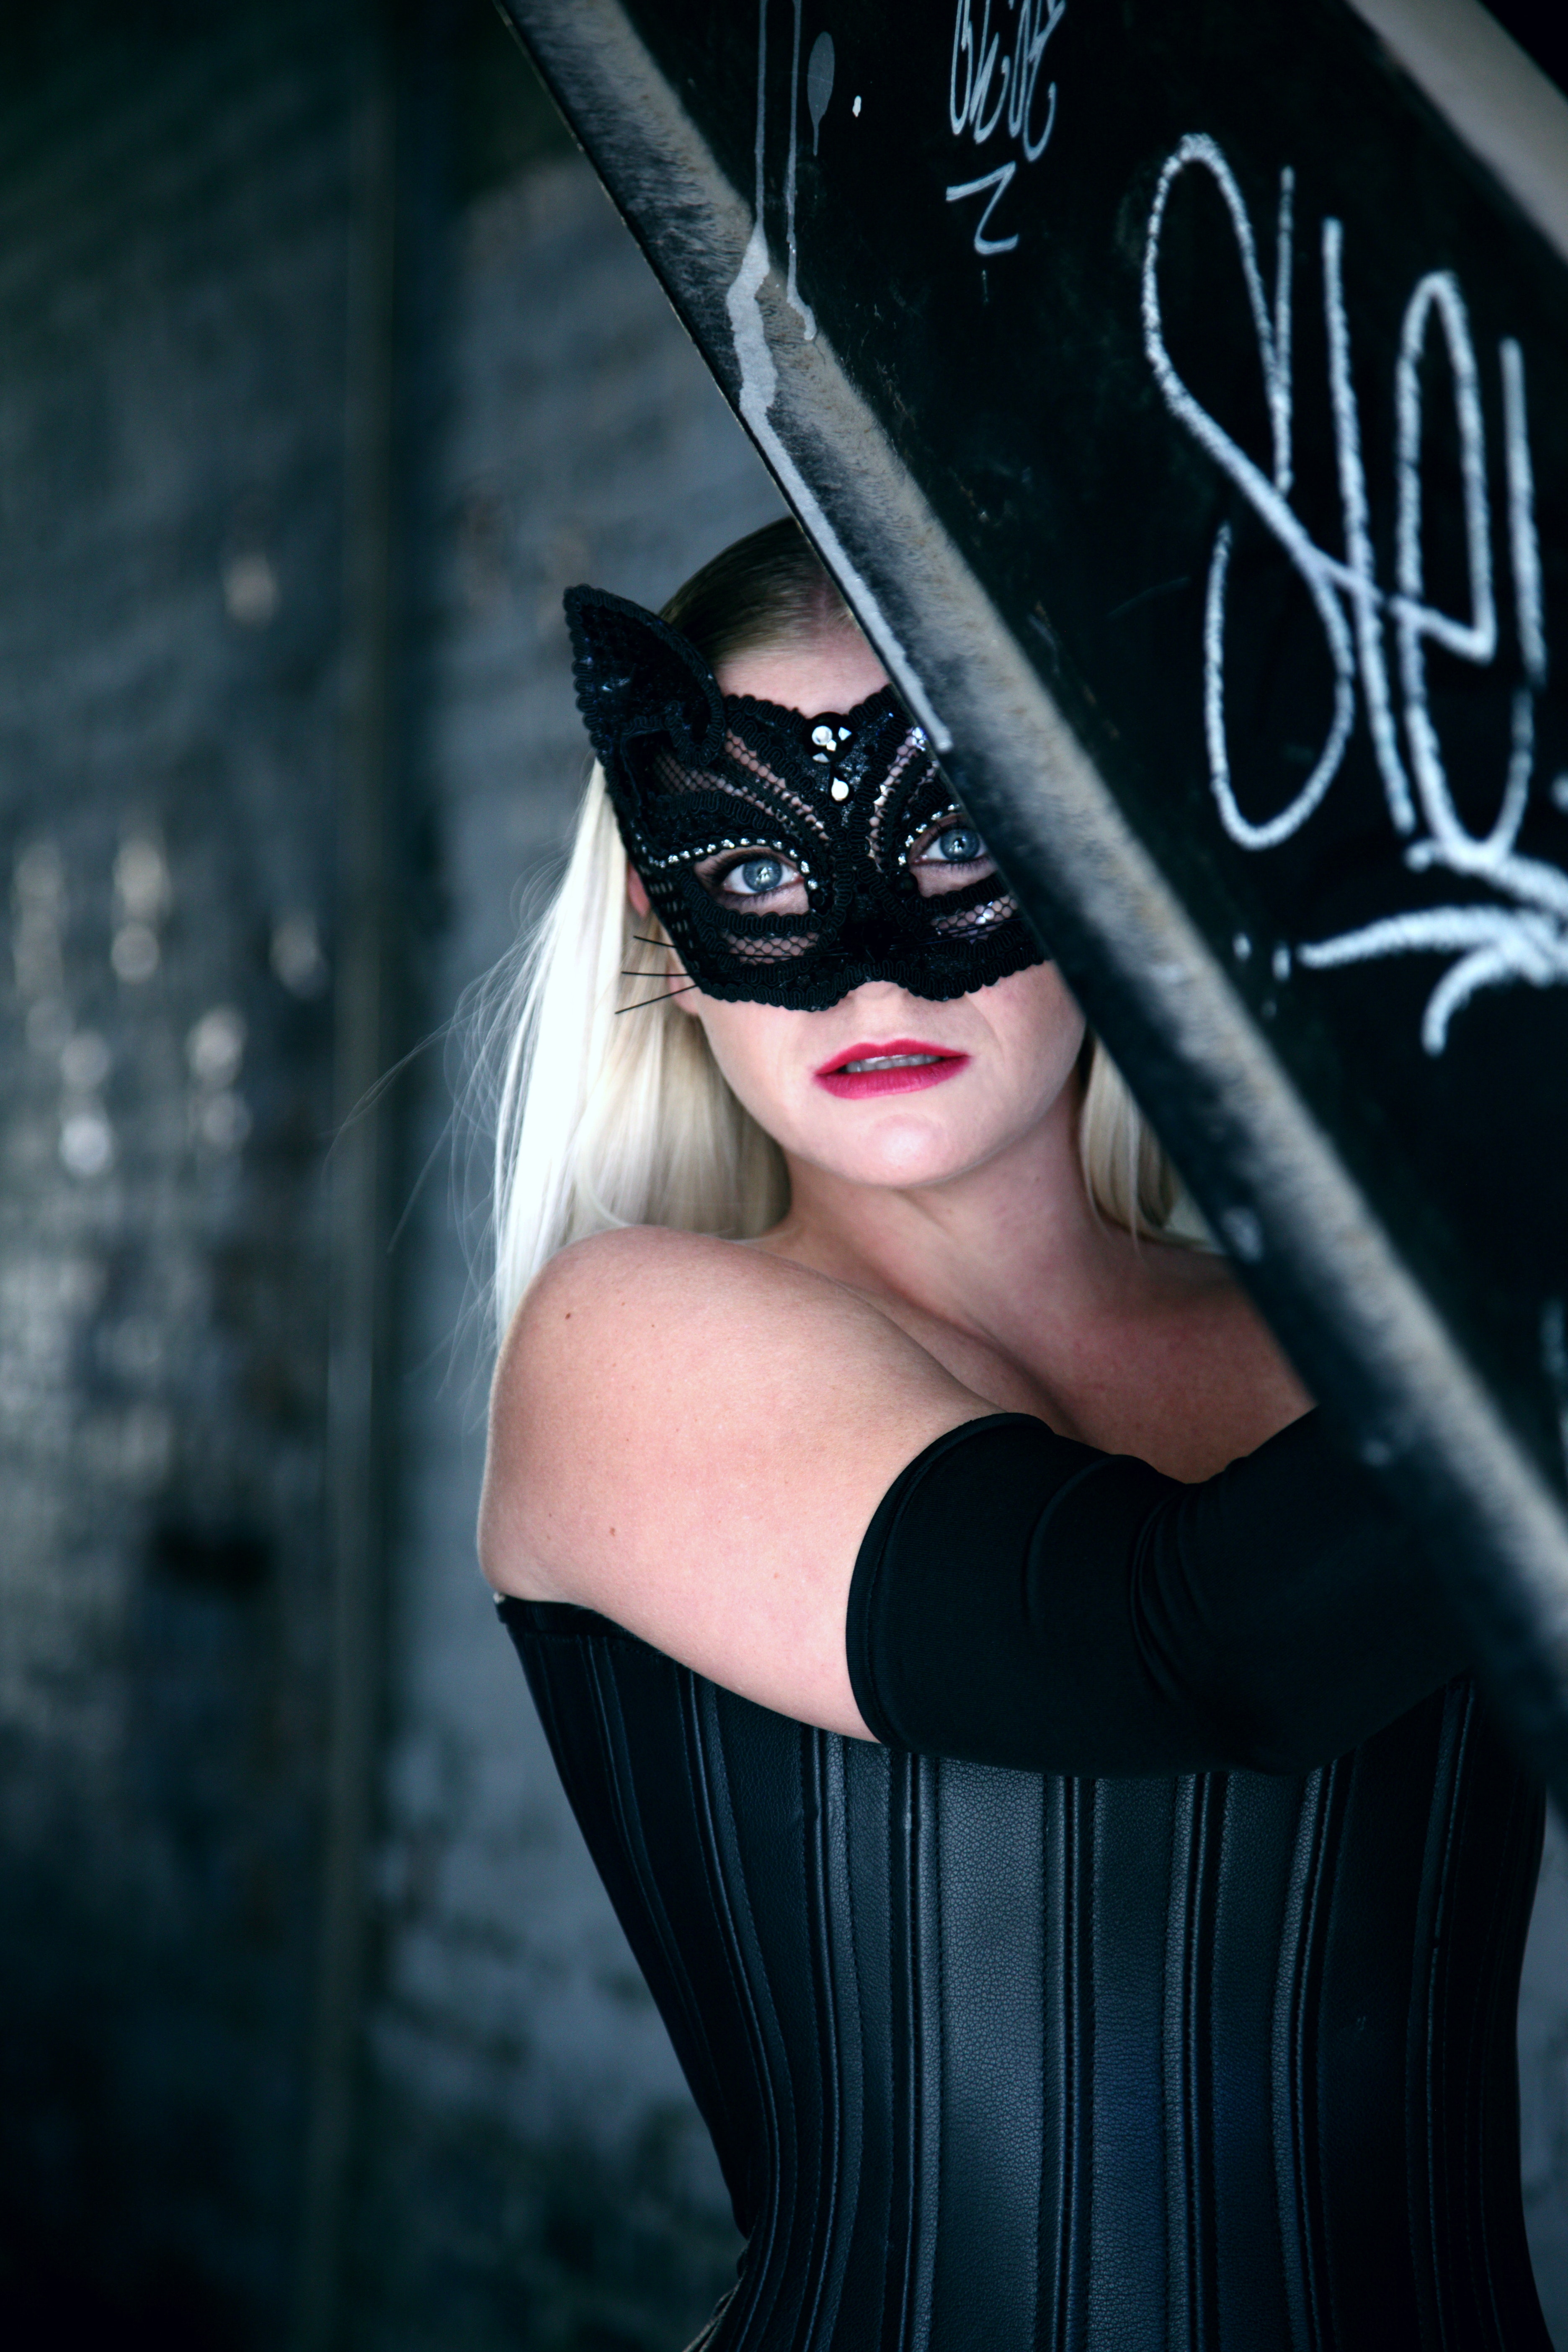
lady, beauty, girl, darkness, black hair, fashion, headgear, goth subculture, model, costume, supervillain, smile, masque